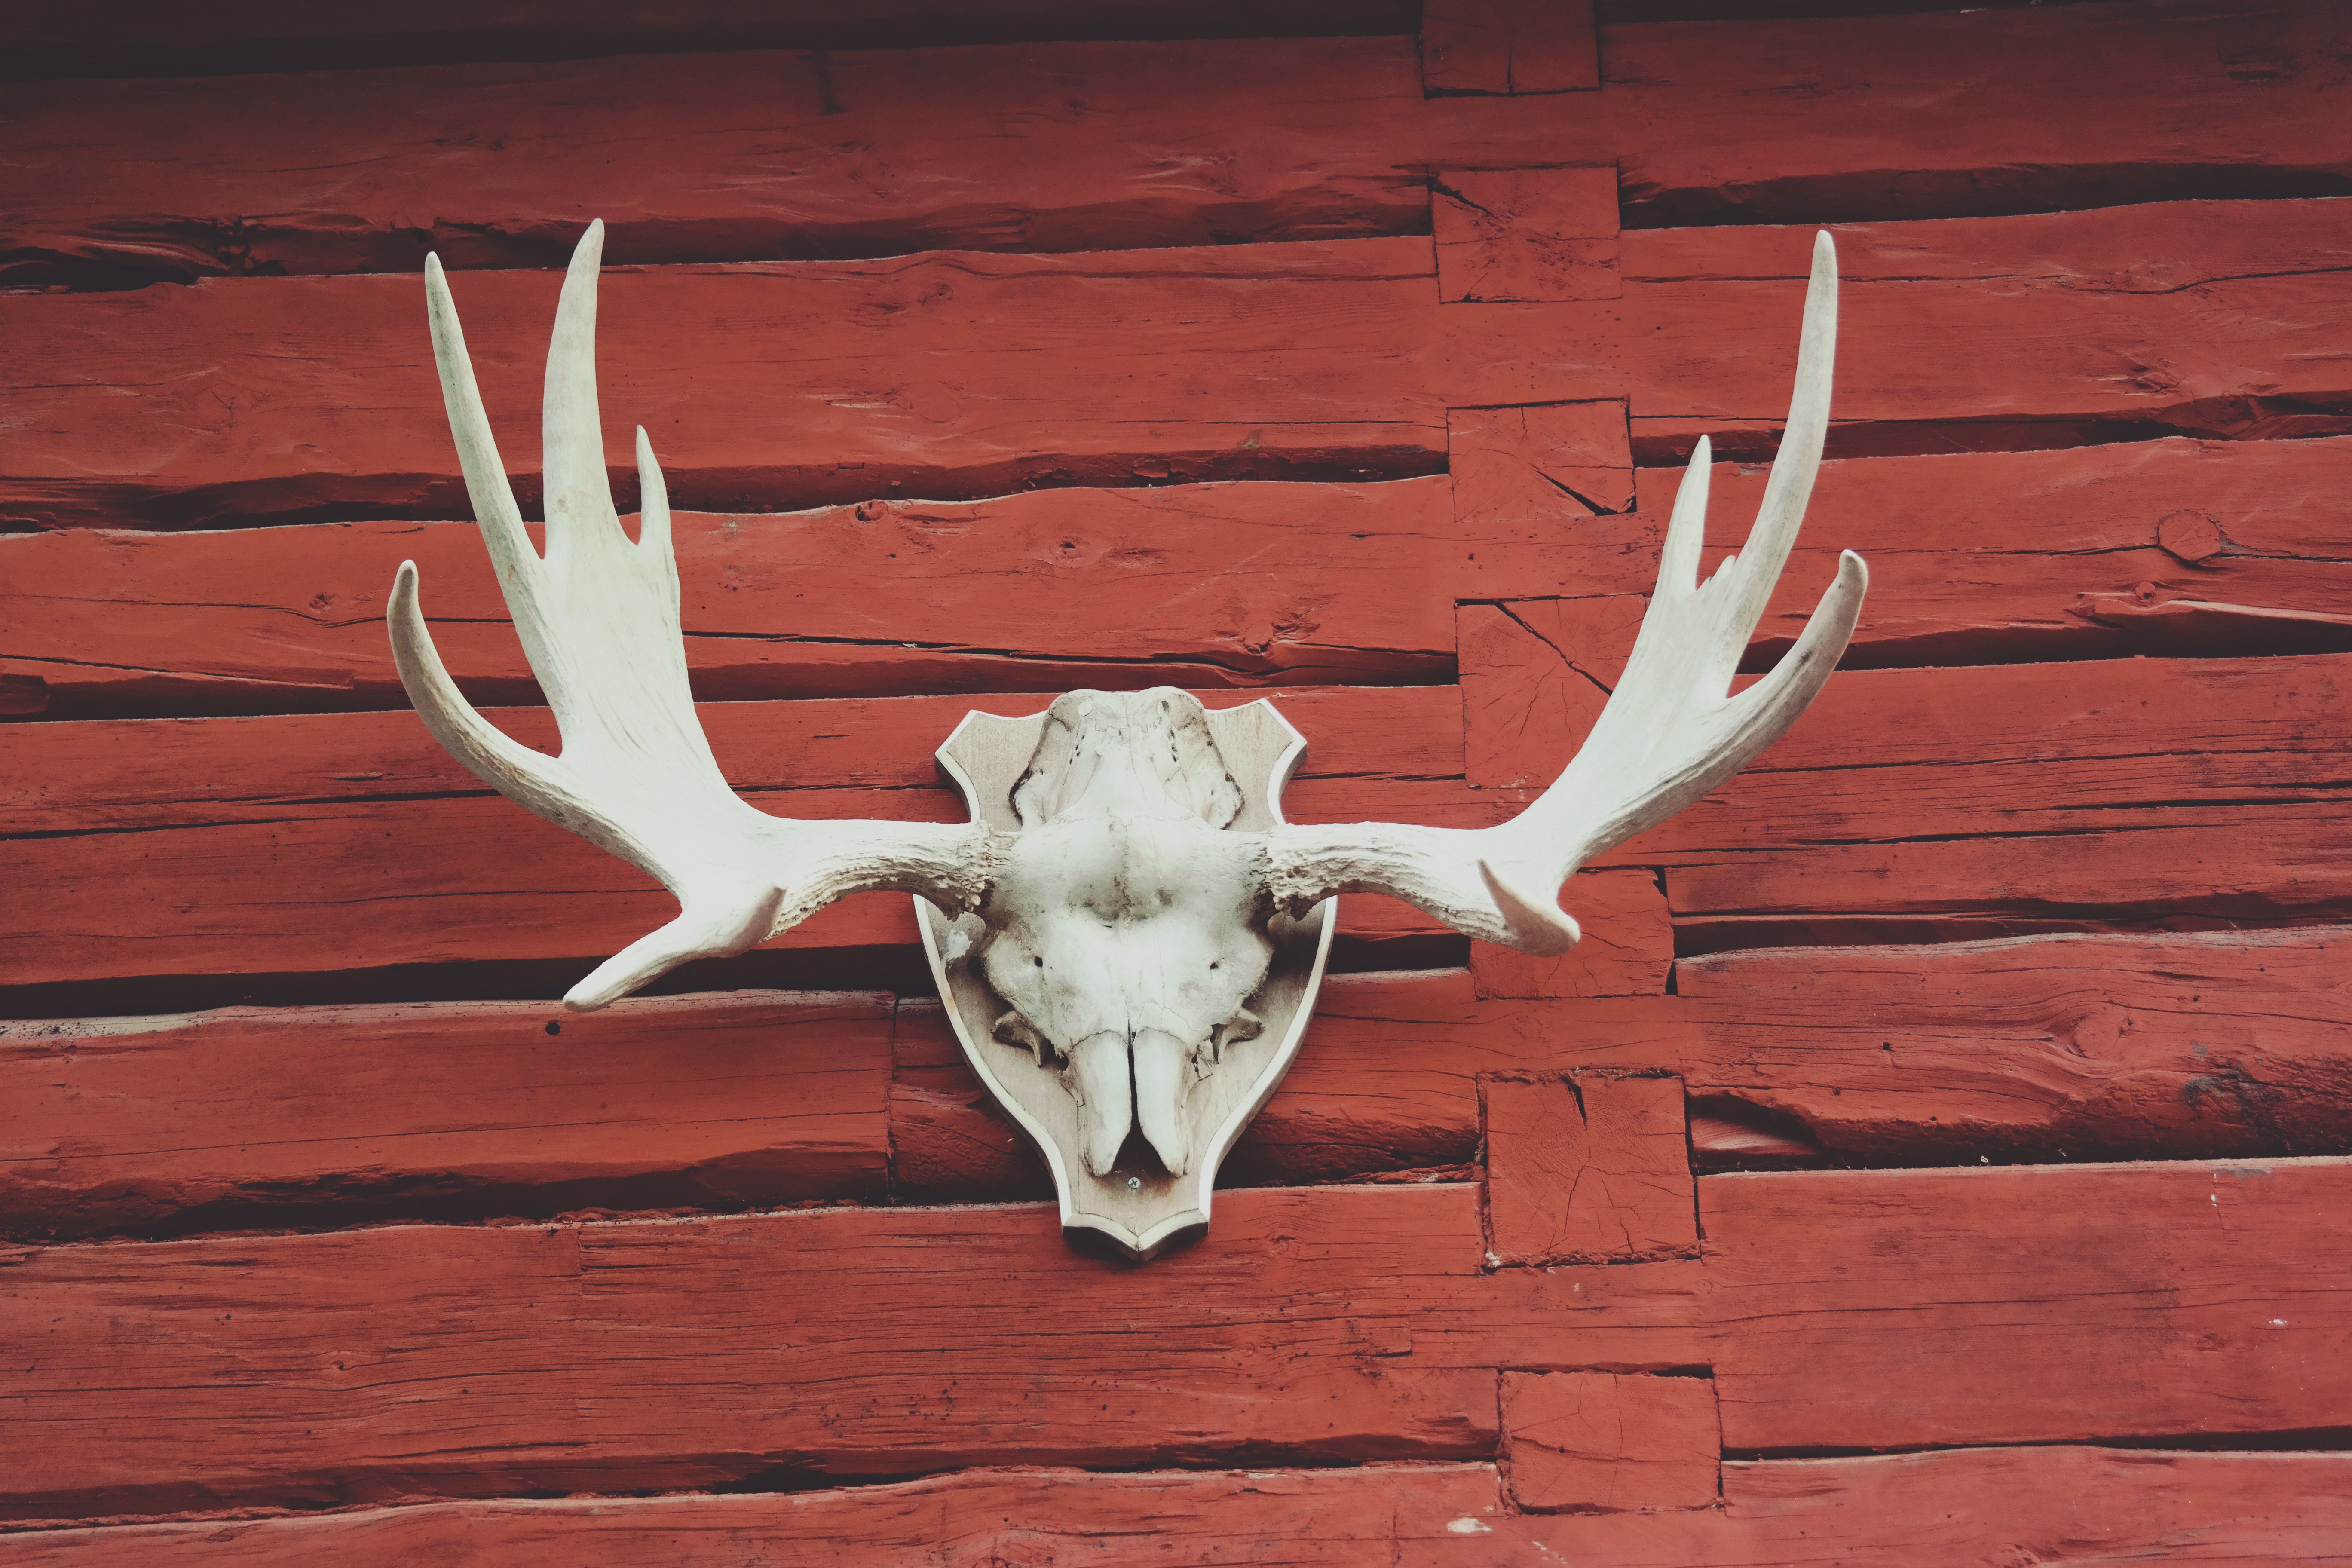
wing, wood, barn, wall, deer, horn, skull, antler, sculpture, art, reindeer, carving, cattle like mammal